Lobo (TV series)

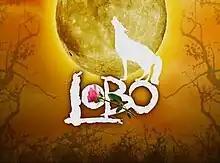
Title card

Lobo (International title: "She Wolf: The Last Sentinel" / ) is a 2008 Philippine television drama fantasy series broadcast by ABS-CBN. Directed by FM Reyes, Cathy Garcia-Molina and Jerry Lopez Sineneng and it stars by Piolo Pascual and Angel Locsin. It aired on the network's Primetime Bida line up and worldwide on TFC from January 28 to July 11, 2008, replacing "Patayin sa Sindak si Barbara" and was replaced by "Iisa Pa Lamang".